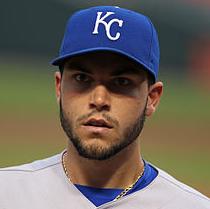
Age: 21